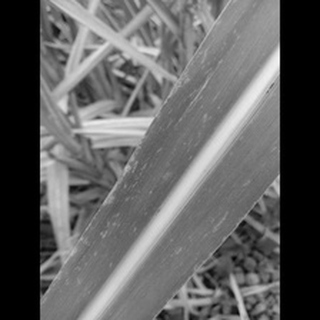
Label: sugarcane_mosaic